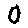
Label: 0